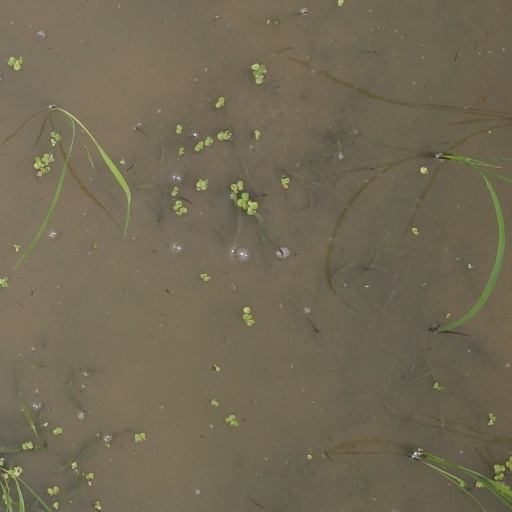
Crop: rice